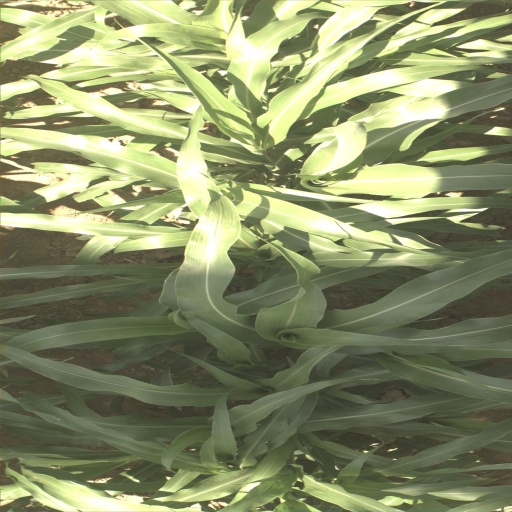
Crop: sorghum